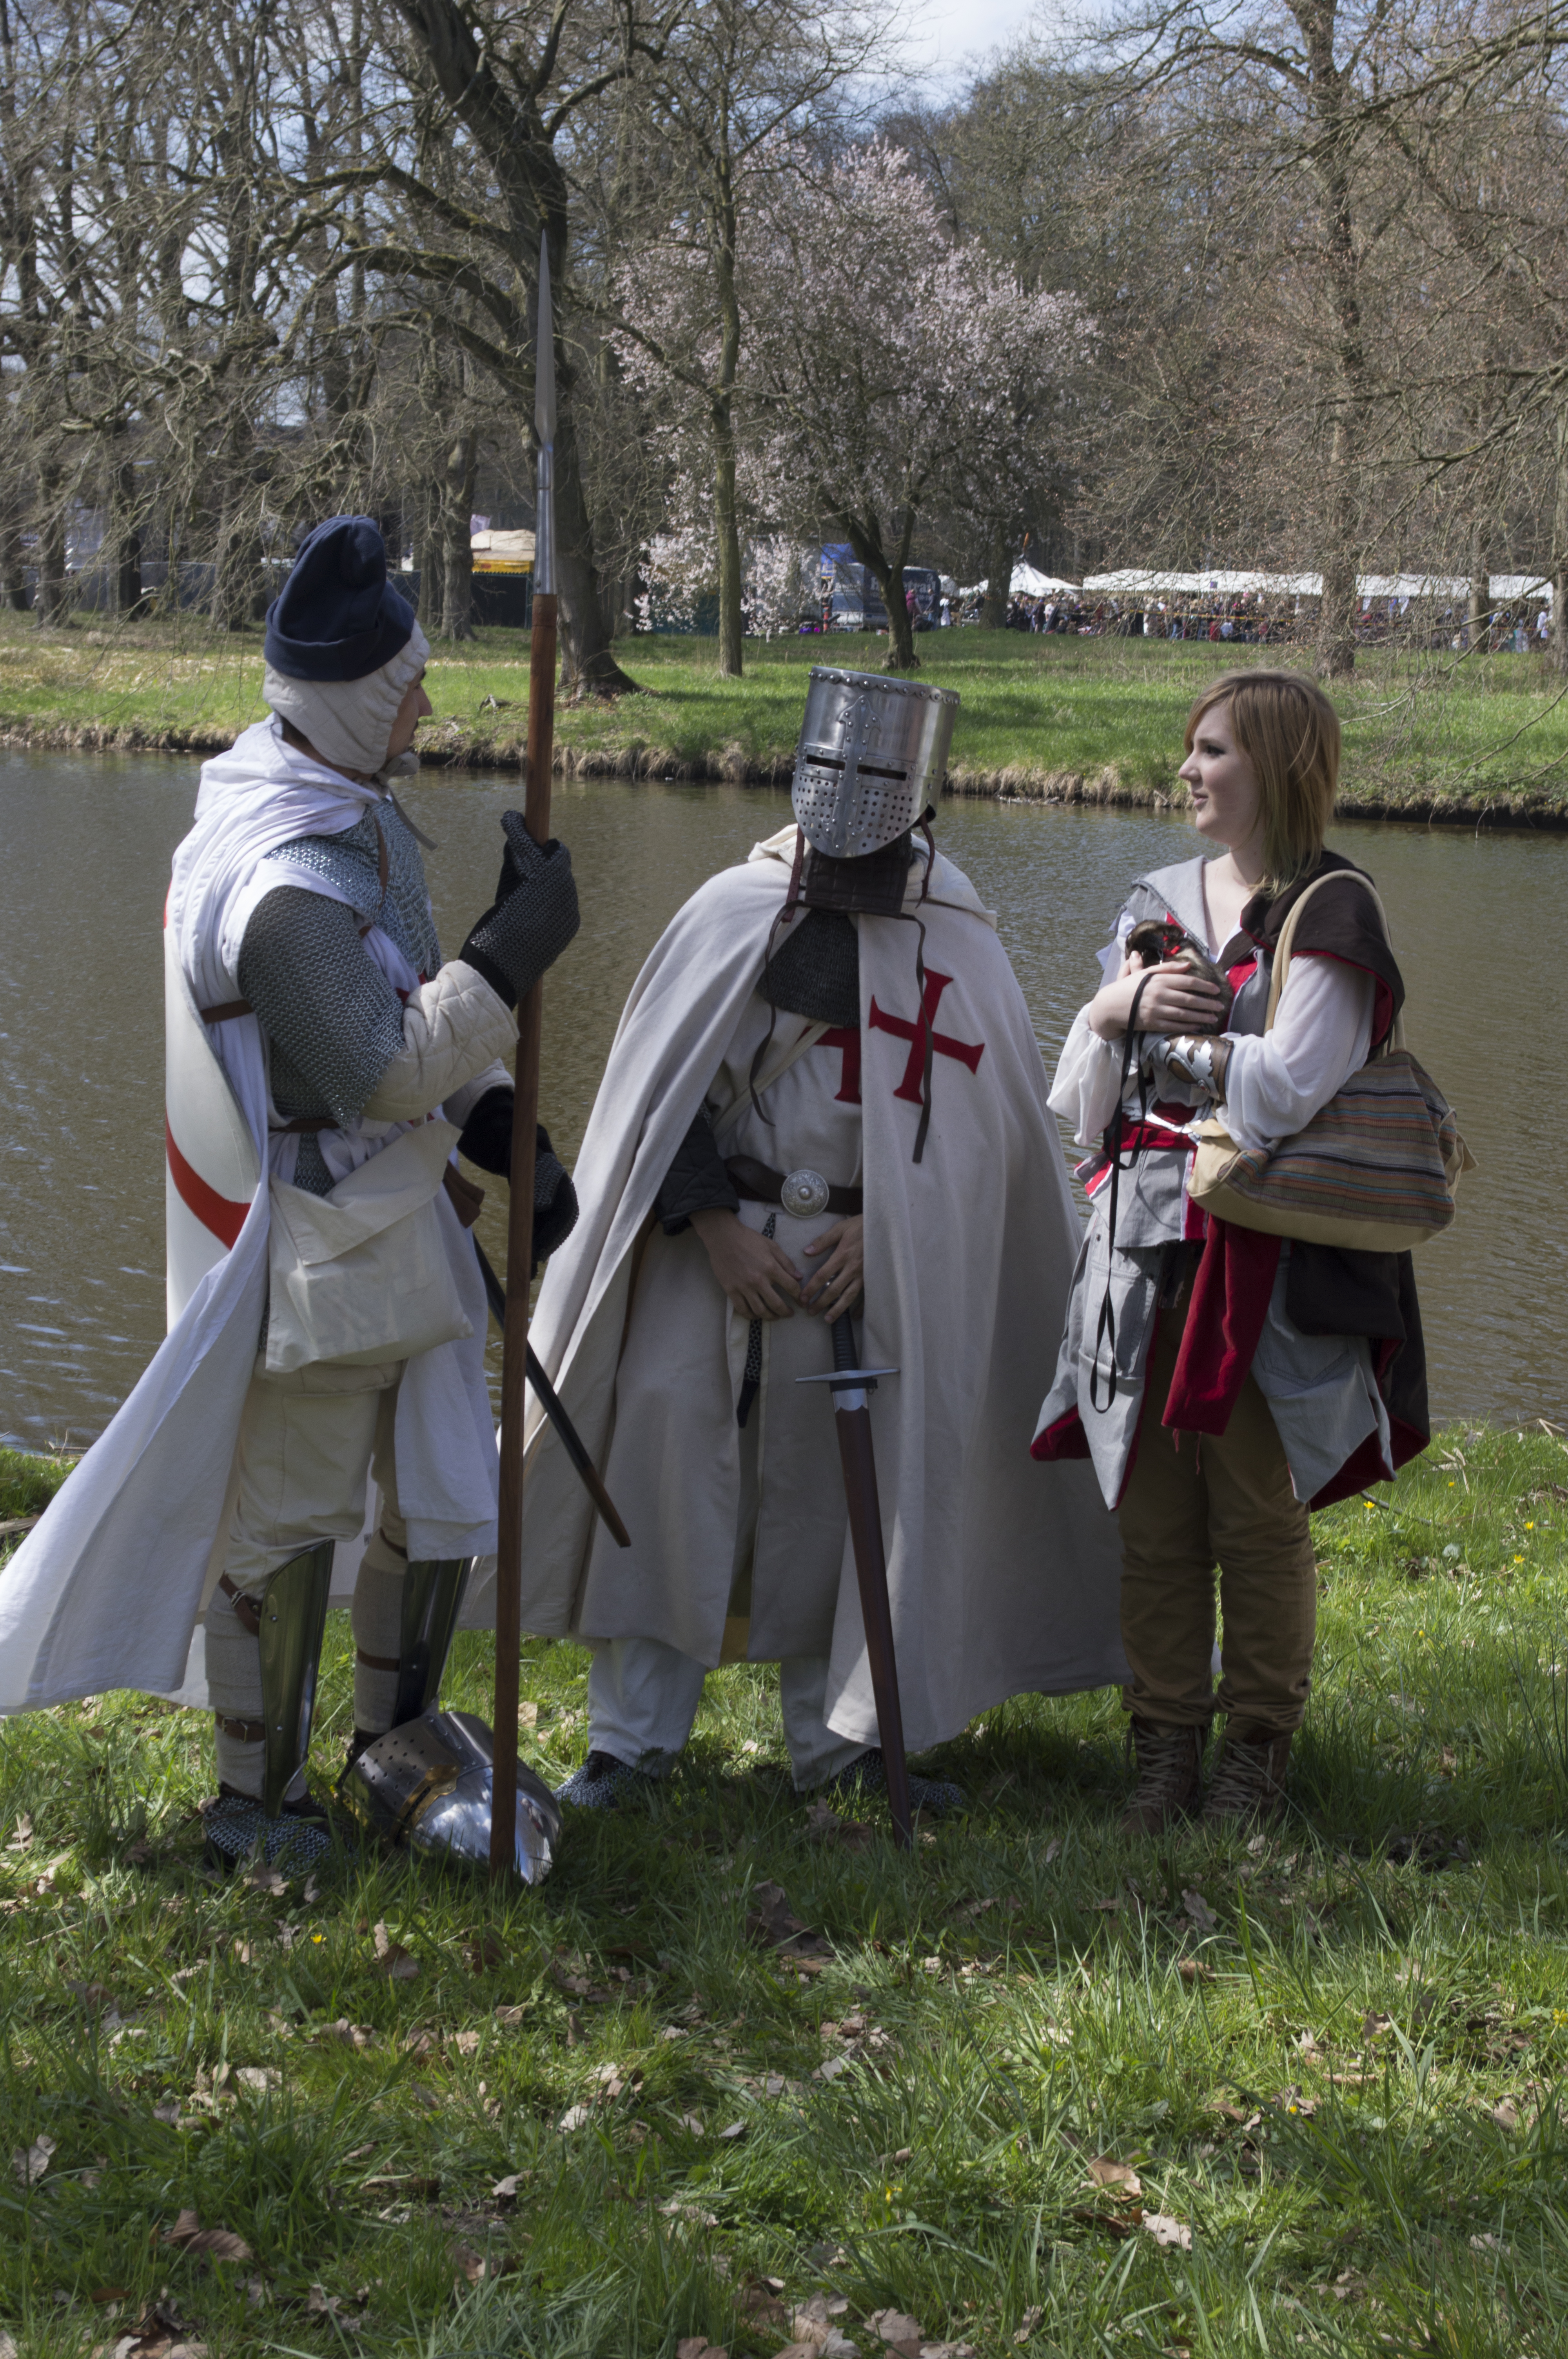
outdoor, people, photography, photo, nikon, holland, festival, nederland, netherlands, 2013, fun, dutch, outdoorphotography, picture, photograph, fotos, foto, fotografie, fantasy, elf, event, costume, fair, middle ages, paulvandevelde, pdvandevelde, padagudaloma, dordrecht, nederlandinfotos, evenementenfotografie, pvdvfotografie, pdvandeveldedordrecht, nederlandsefotografie, dutchphotogaraphy, totallydutch, fotografienederland, hollandsefotografie, fotografieholland, haarzuilens, dehaar, elfia, kasteeldehaar, elffantasyfair, elfiahaarzuilens, fantasyevent, elfia2013, wwwelfiacom, dwarveshobbits